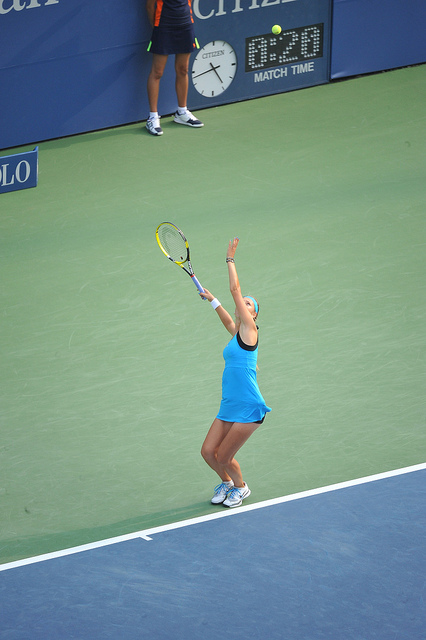
một người phụi nữ đang chuẩn bị phát quả bóng tennis